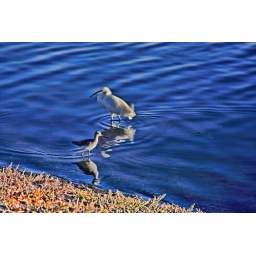
Two birds passing in the lake